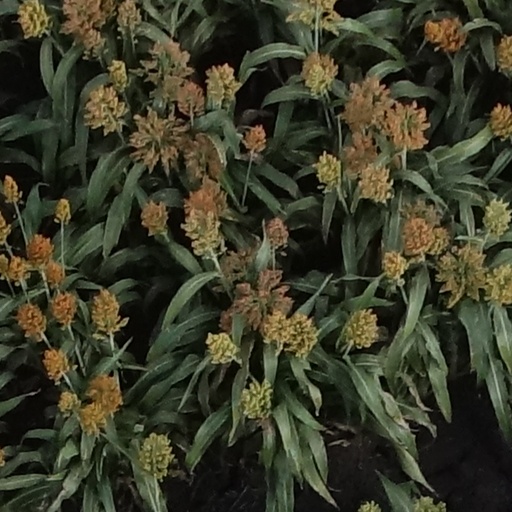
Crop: sorghum